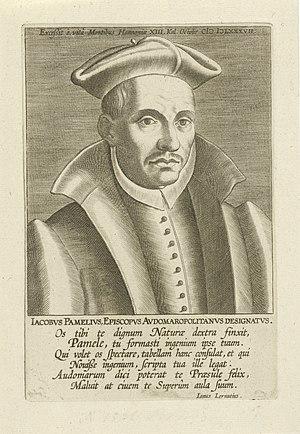
Jacques de Pamele, ou Pamelius, né le 15 mai 1536 à Bruges et mort le 19 septembre 1587 à Mons, est un théologien et prélat belge du XVIᵉ siècle.